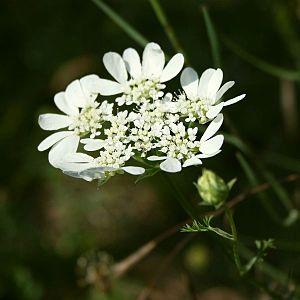
Cette liste de Tracheophyta de Bosnie-Herzégovine, ainsi que d’espèces introduites est un aperçu incomplet d’espèces de mousses, de fougères, de gymnospermes et d’angiospermes citées dans la littérature disponible en langues bosniaque, croate, serbe et serbo-croate. Cet aperçu n’inclue pas des espèces cultivées ni celles occasionnellement introduites.